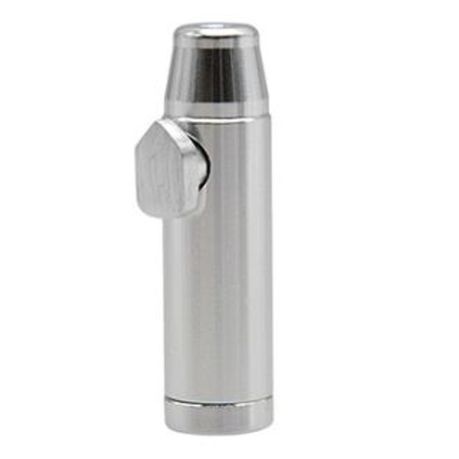
Aluminum Alloy Snuff Bottle Silver
Features: - High quality. - Easy to use and nonstick inner wall. - Sturdy design, made of durable aluminum and rubber seal ring. - Refillable, enough for approximately 3g of snuff. - Small, easy to carry. - Easy Cleaning. - Material: Aluminum How to use : - Open the cap, and fill the cylinder up with snuff. - Twist down the tip of the valve. - Shake the cylinder while the bullet faces down. - Make the cylinder up, and twist up the tip on the valve.
Brand: Cell Shack
Category: Baby & Toddler > Nursing & Feeding > Baby Bottles > Wide Neck Bottles